Koyaanisqatsi

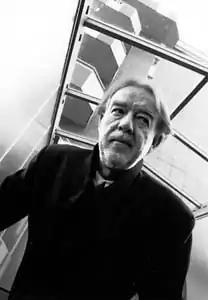
Godfrey Reggio (pictured in 1995), director of "Koyaanisqatsi" and the other films in the Qatsi trilogy

The film's score was composed by Philip Glass and was performed by the Philip Glass Ensemble, conducted by Michael Riesman. One piece written for the film, "Façades", was intended to be played over a montage of scenes from New York's Wall Street. It ultimately was not used in the film; Glass released it as part of his album "Glassworks" in 1982.